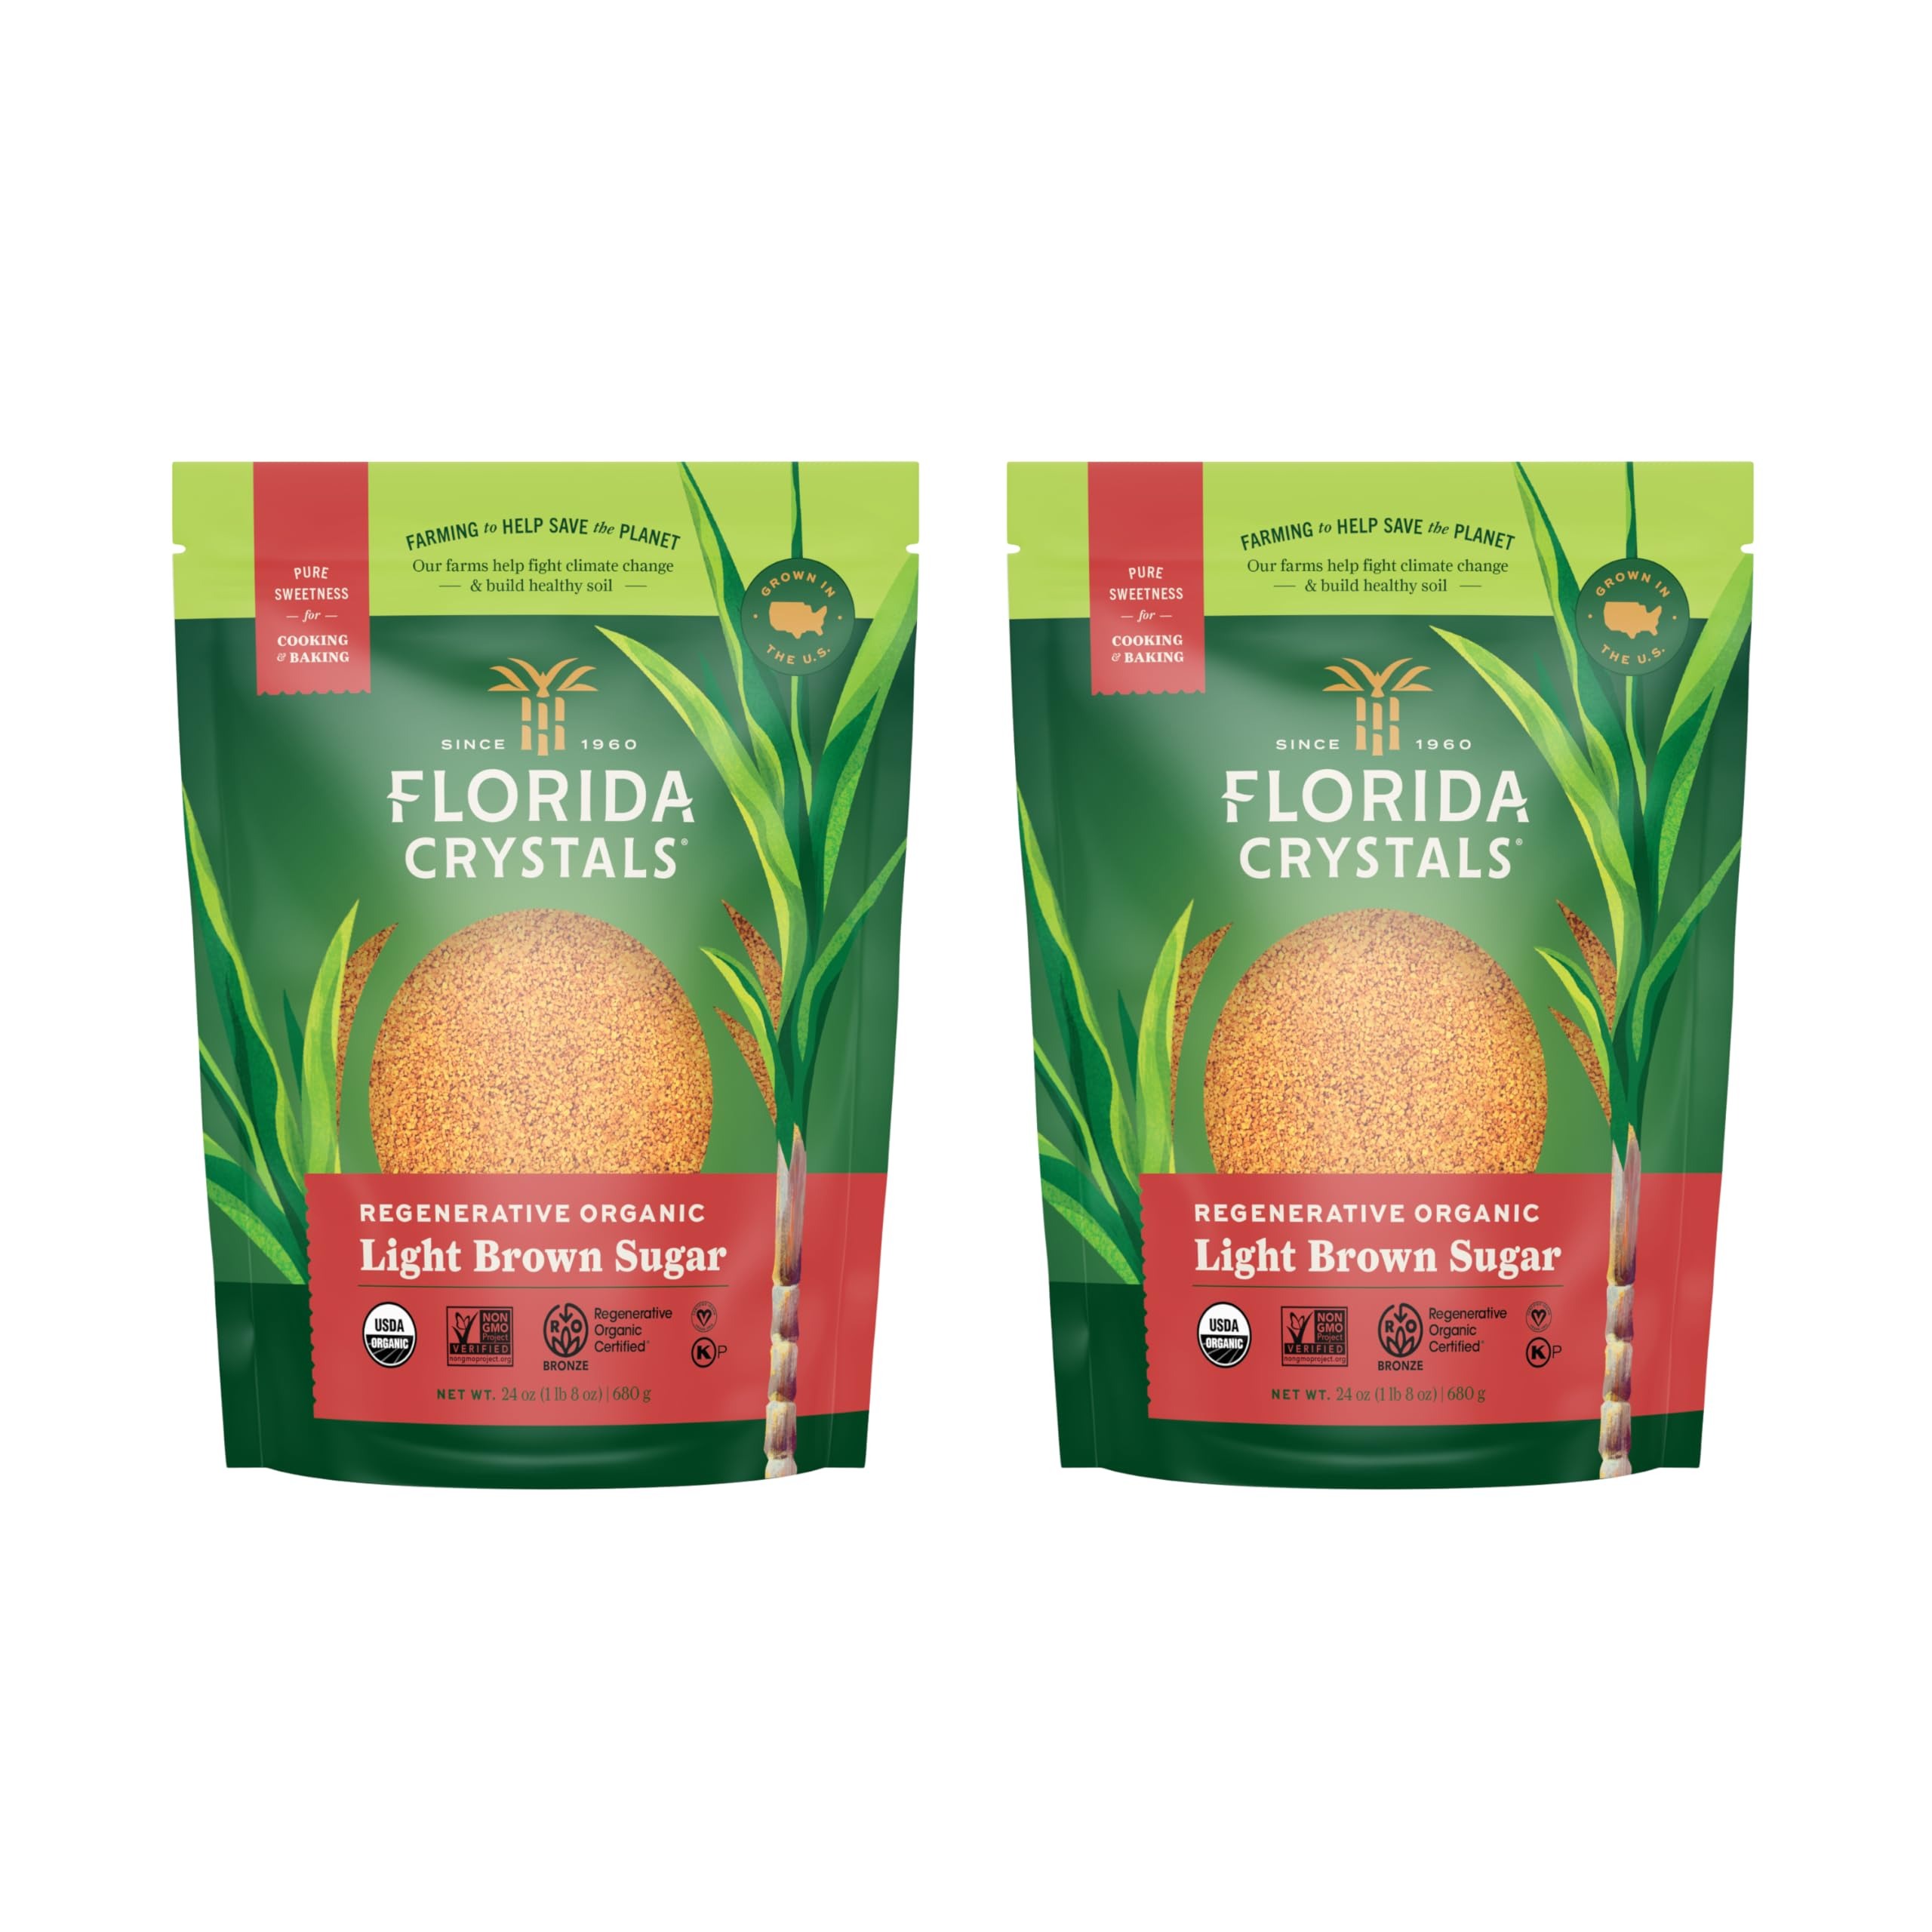
Item Name: Florida Crystals Regenerative Organic Light Brown Sugar, 24 oz (1.5 lb) (Pack of 2)
Bullet Point 1: From the only Regenerative Organic Certified sugarcane grown in the U.S.
Bullet Point 2: Full transparency from our farms to our bags
Bullet Point 3: Organic & Unrefined sweetness
Bullet Point 4: Ideal for adding depth of flavor while adding sweetness
Bullet Point 5: Resealable & recyclable bag, perfect for scooping
Product Description: Florida Crystals Organic Light Brown Raw Cane Sugar has the perfect amount of added molasses to create its distinctive moist texture, making it your perfect ally for baking. Our homegrown light brown sugar has a subtle caramel taste, rich brown color and fine, shiny crystals, which allow you to build depth of flavor while adding sweetness. From BBQ sauces to chewy chocolate chip cookies, our organic light brown raw cane sugar will give you sweetness to feel good about.
Value: 48.0
Unit: Ounce

Price: 3.84